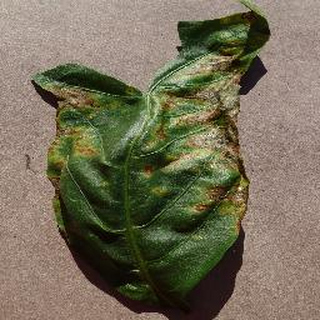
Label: bell_pepper_bacterial_spot